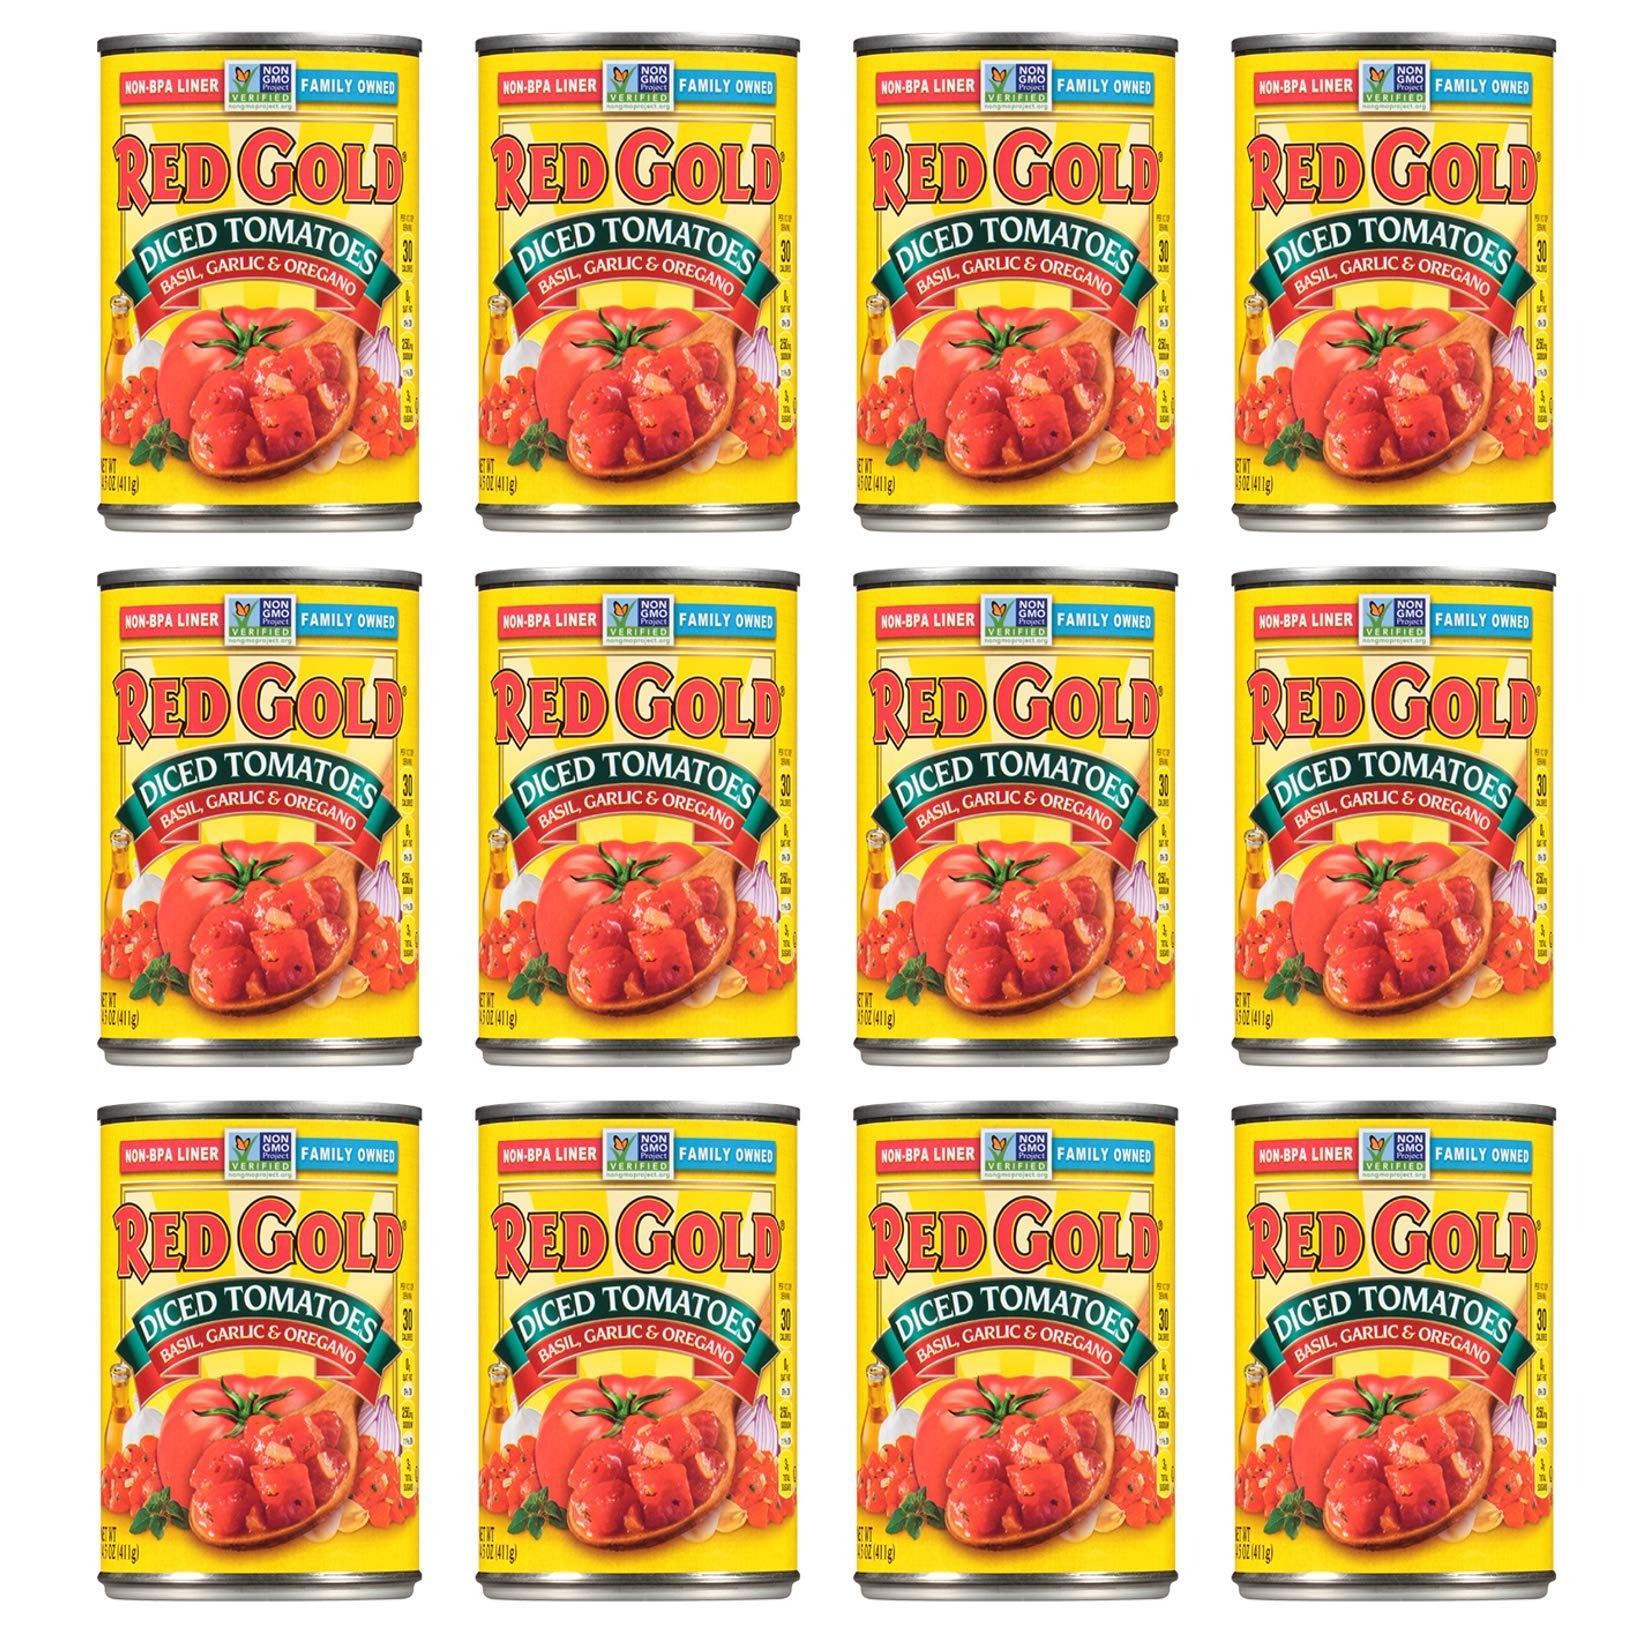
Item Name: Red Gold Diced Tomatoes Basil, Garlic & Oregano, 14.5oz Can (Pack of 12)
Bullet Point 1: Packed fresh in BPA-free cans
Bullet Point 2: Free of anything artificial because they’re steam-packed fresh
Bullet Point 3: True Tomato Flavor without a ‘can’ taste
Bullet Point 4: Family-grown, family-owned and family-made since 1952
Bullet Point 5: Fresh tomatoes ripened on the vine
Product Description: Red Gold Diced Tomatoes with Basil, Garlic, & Oregano are made with only the best ingredients and are excellent in all sorts of Italian dishes. Any meal that calls for a perfect balance of melding herbs and spices – these are the tomatoes for you. In fact, our lasagna recipes alone are enough to make any family clean their plates in no time. For four generations, the Red Gold family has been working with local farm families to sustainably grow the freshest, best tasting tomato products in the world. Red Gold. Grown By Families. Enjoyed By Families. Check out our award winning website for great recipes, tips and inspiration!
Value: 174.0
Unit: Ounce

Price: 2.015